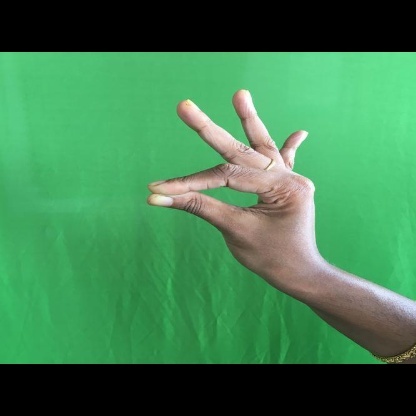
Mudra: Hamsasyam